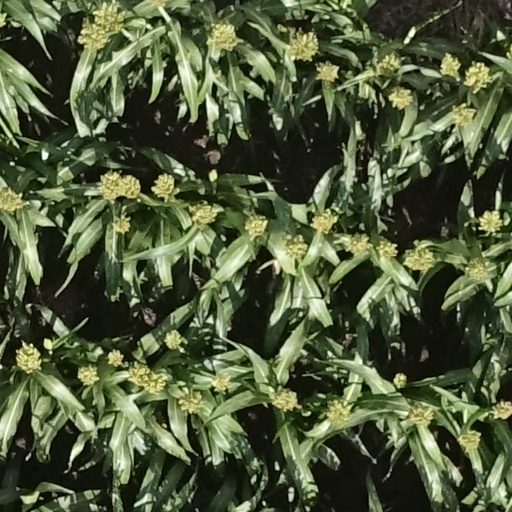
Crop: sorghum